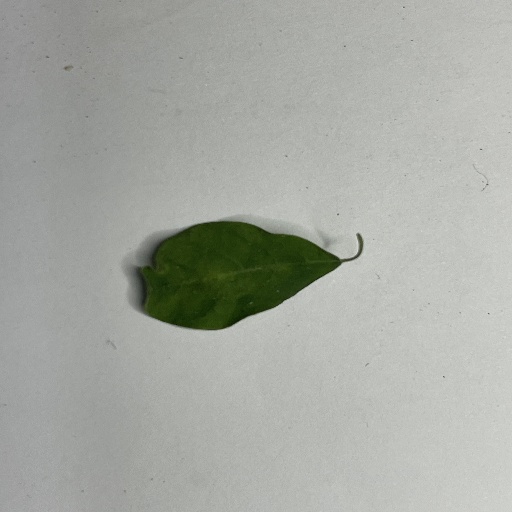
Species: Sojina
Leaf condition: Bacterial Spot